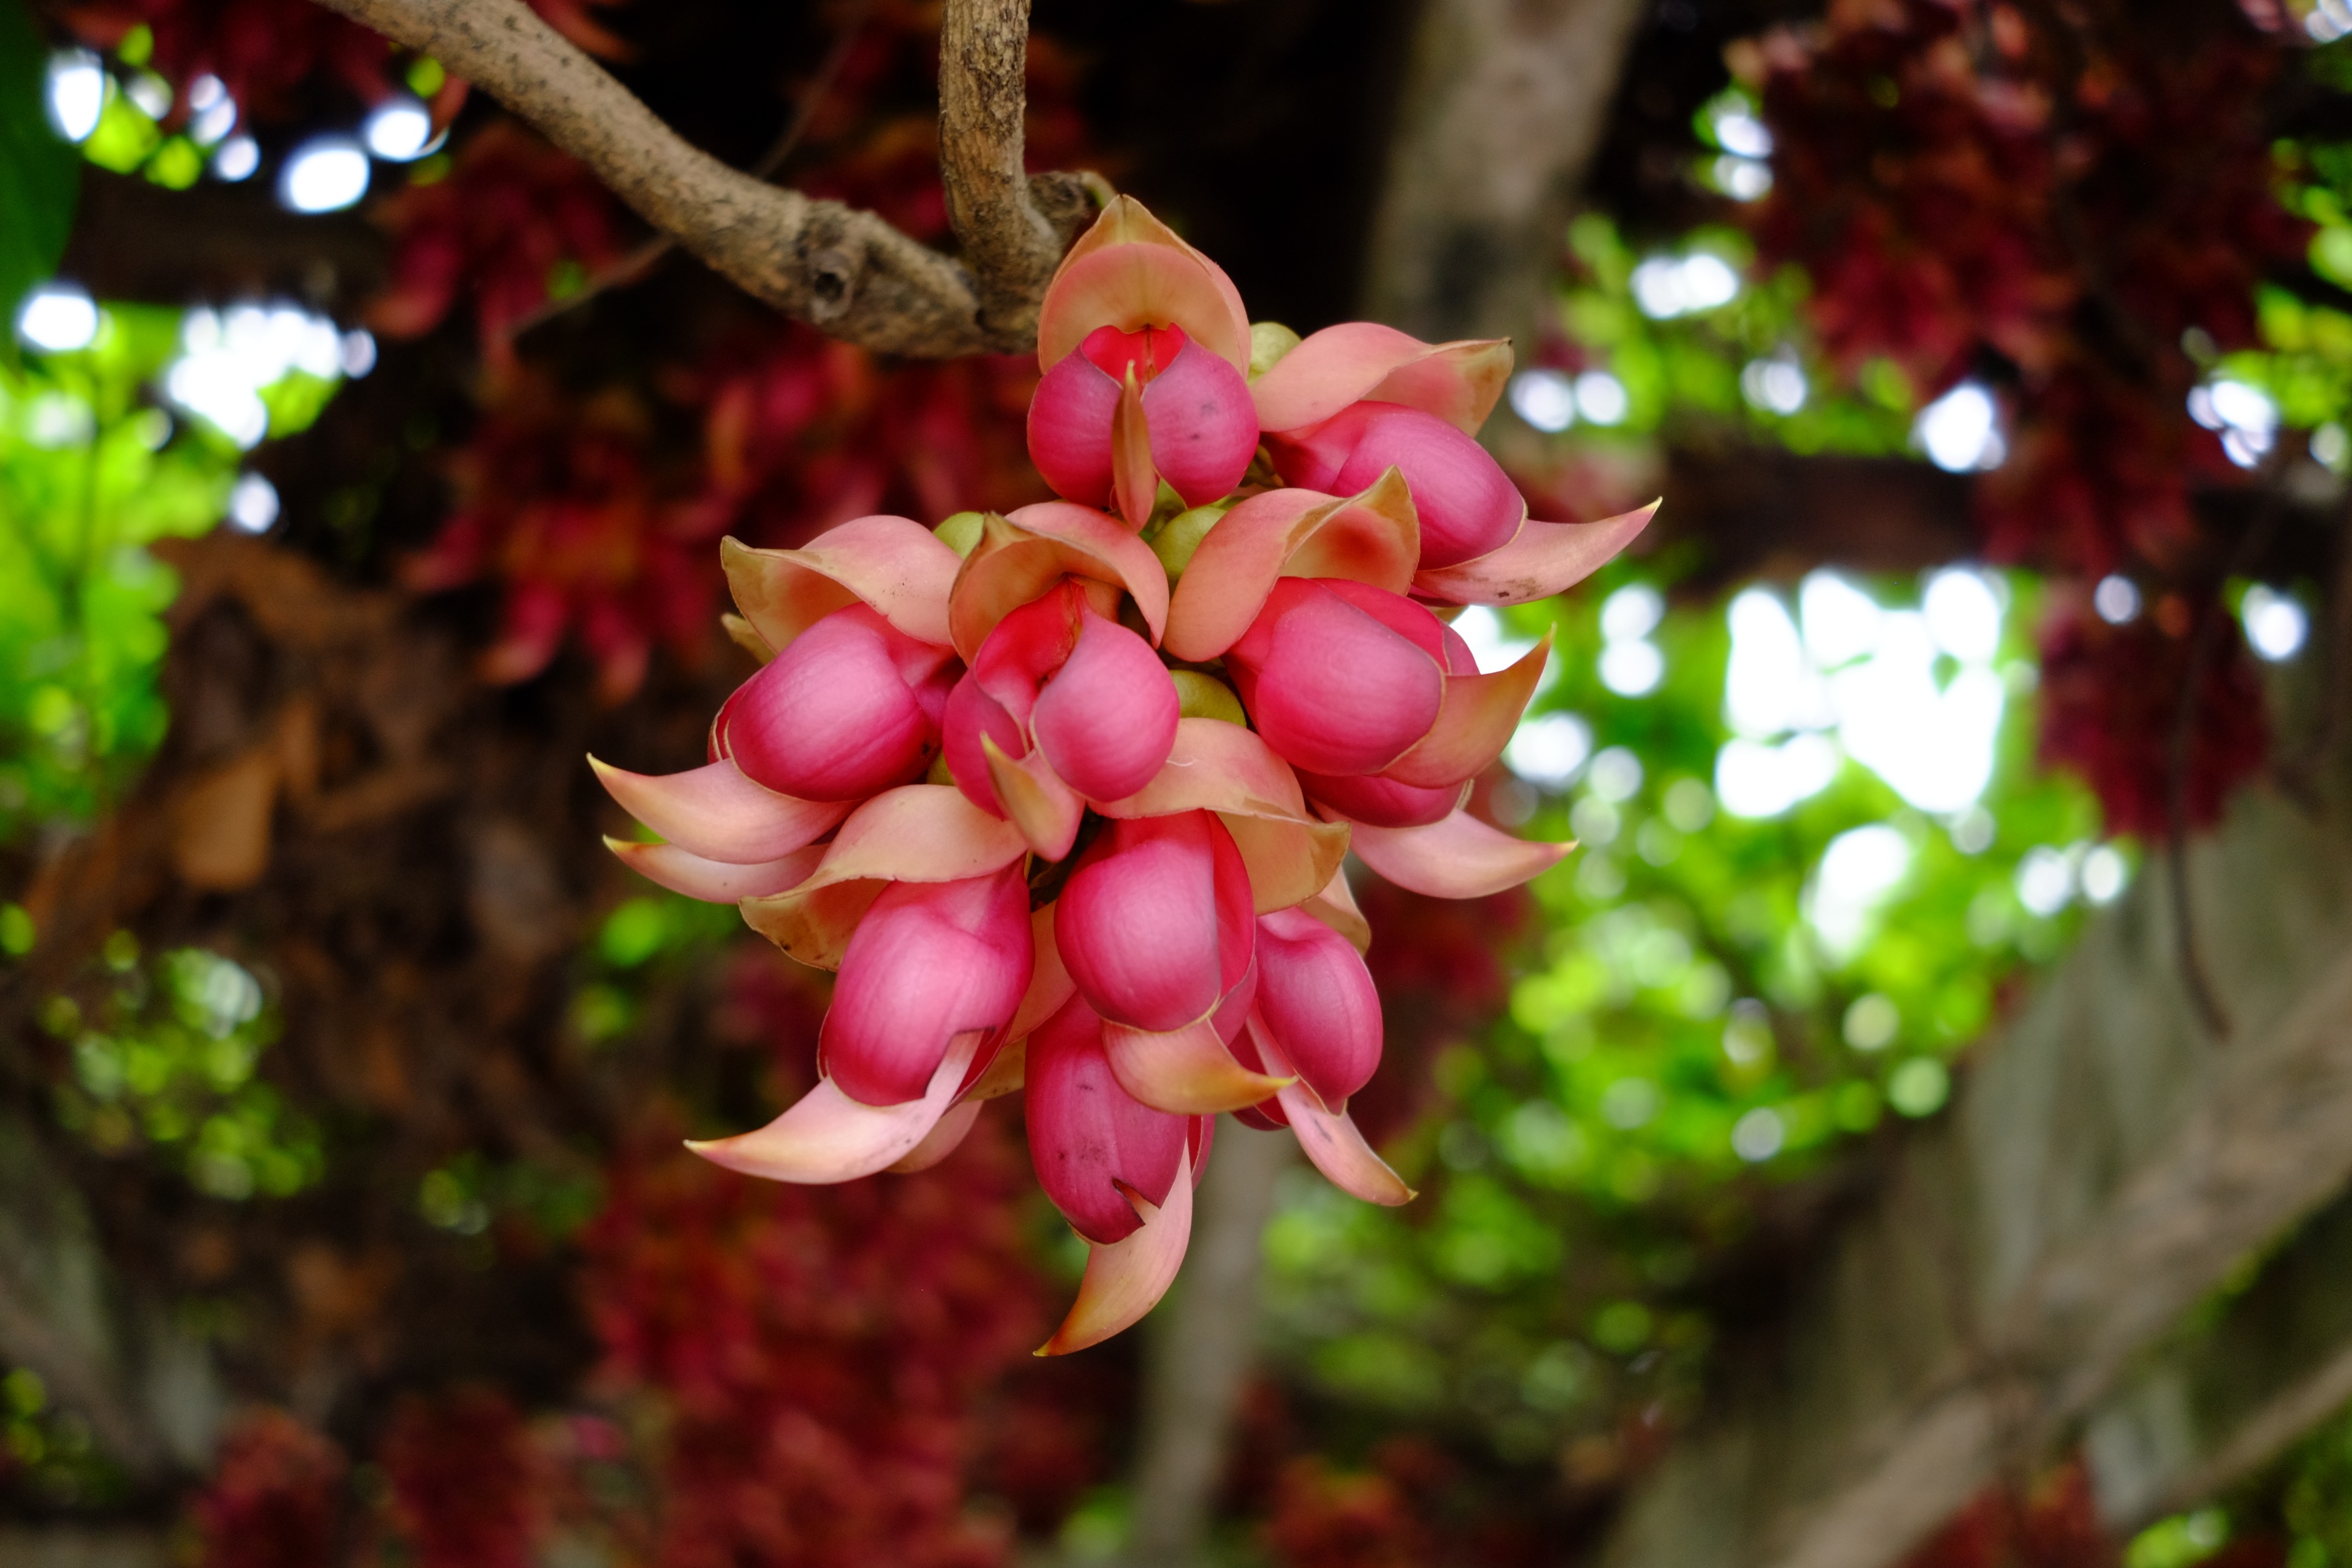
tree, nature, branch, blossom, plant, fruit, leaf, flower, summer, food, green, produce, autumn, botany, garden, flora, season, flowers, shrub, flowering plant, cannonball tree, woody plant, land plant, mucuna, sparrow flower, mucuna vines